Psycho-Pass: The Movie

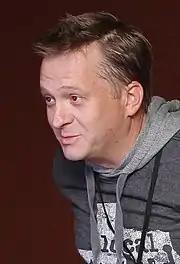
An American man smiling

In September 2013, it was announced on the official website of Noitamina that a second season of "Psycho-Pass" and a new, original, theatrical film project were in development. The film was rated R15+in Japan due to its scenes of violence, which include murder and damage to the human body; Nitroplus president Takaki Kosaka was relieved it was not rated R18+. In September 2014, it was announced that the film's release date would be January 9, 2015, and that it would be run in over 100 theaters in Japan., A 30-second trailer showing Kogami, Akane, and Ginoza was streamed on Nico Nico Douga on September 5, 2013. A two-minute trailer, the second promotional video for the film, was released in September 2013; it contains footage from the original anime television series. The film has a running time of 113 minutes.